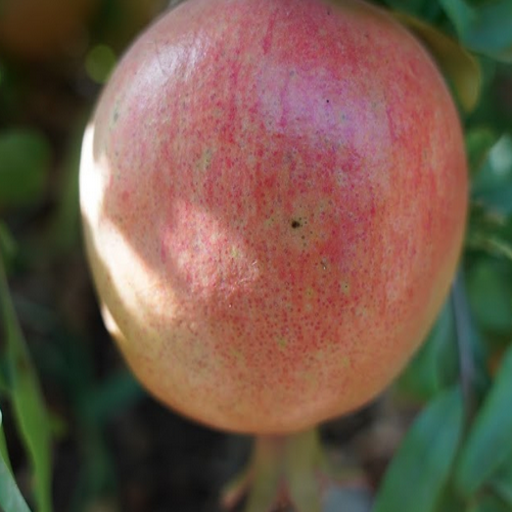
Label: Healthy